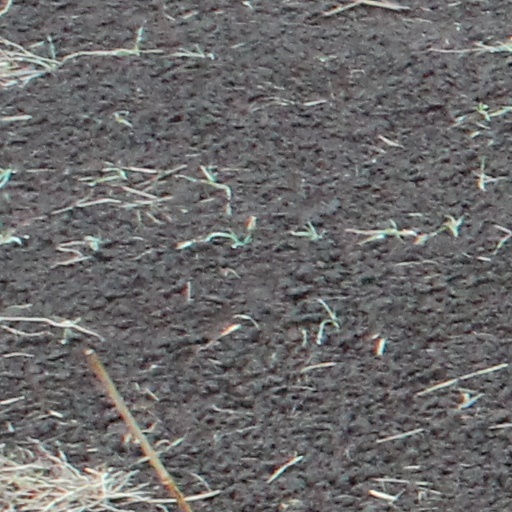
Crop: wheat